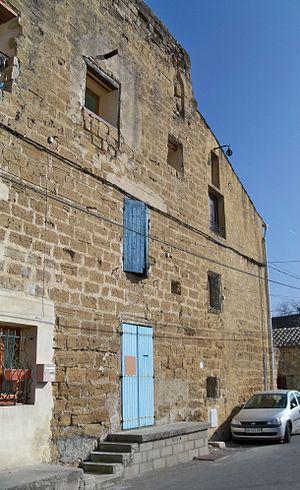
Palais des Papes de Sorgues - batiement réaménagé
Le palais des papes de Sorgues est la première résidence pontificale construite par la papauté d'Avignon au XIVᵉ siècle. Il fut voulu par Jean XXII et sa construction précède de 18 ans celle du palais des papes d'Avignon. Cette demeure somptueuse a servi de modèle pour l'édification des livrées cardinalices avignonnaises. Il n'en reste aujourd'hui que des vestiges, le palais ayant été démantelé au cours de la Révolution française par les entrepreneurs en bâtiment auxquels la commune de Sorgues l'avait vendu.